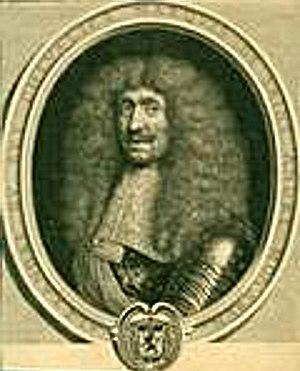
Alexandre du Puy-Montbrun, marquis de Saint-André, né en 1600 à Montbrun-les-Bains et mort le 1ᵉʳ août 1673 au Château de la Nocle, La Nocle-Maulaix, est un chef militaire huguenot, qui fut lieutenant-général des armées du roi de France, officier au service du roi de Suède, gouverneur de Poméranie, gouverneur du Nivernais et capitaine-général des armées de terre de la République de Venise.